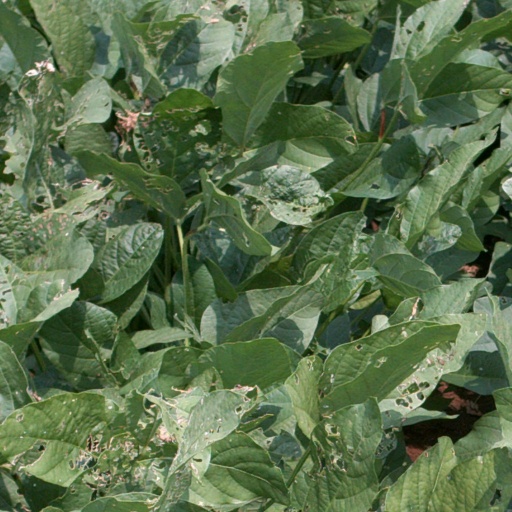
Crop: soybean